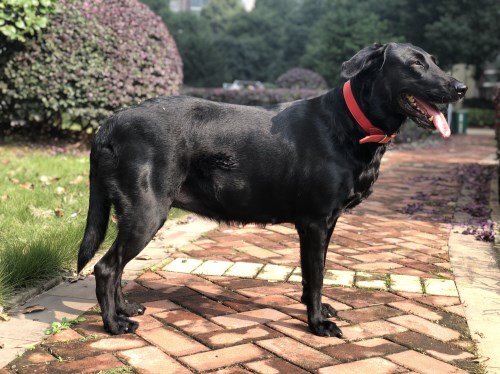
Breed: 3580-n000122-Labrador_retriever